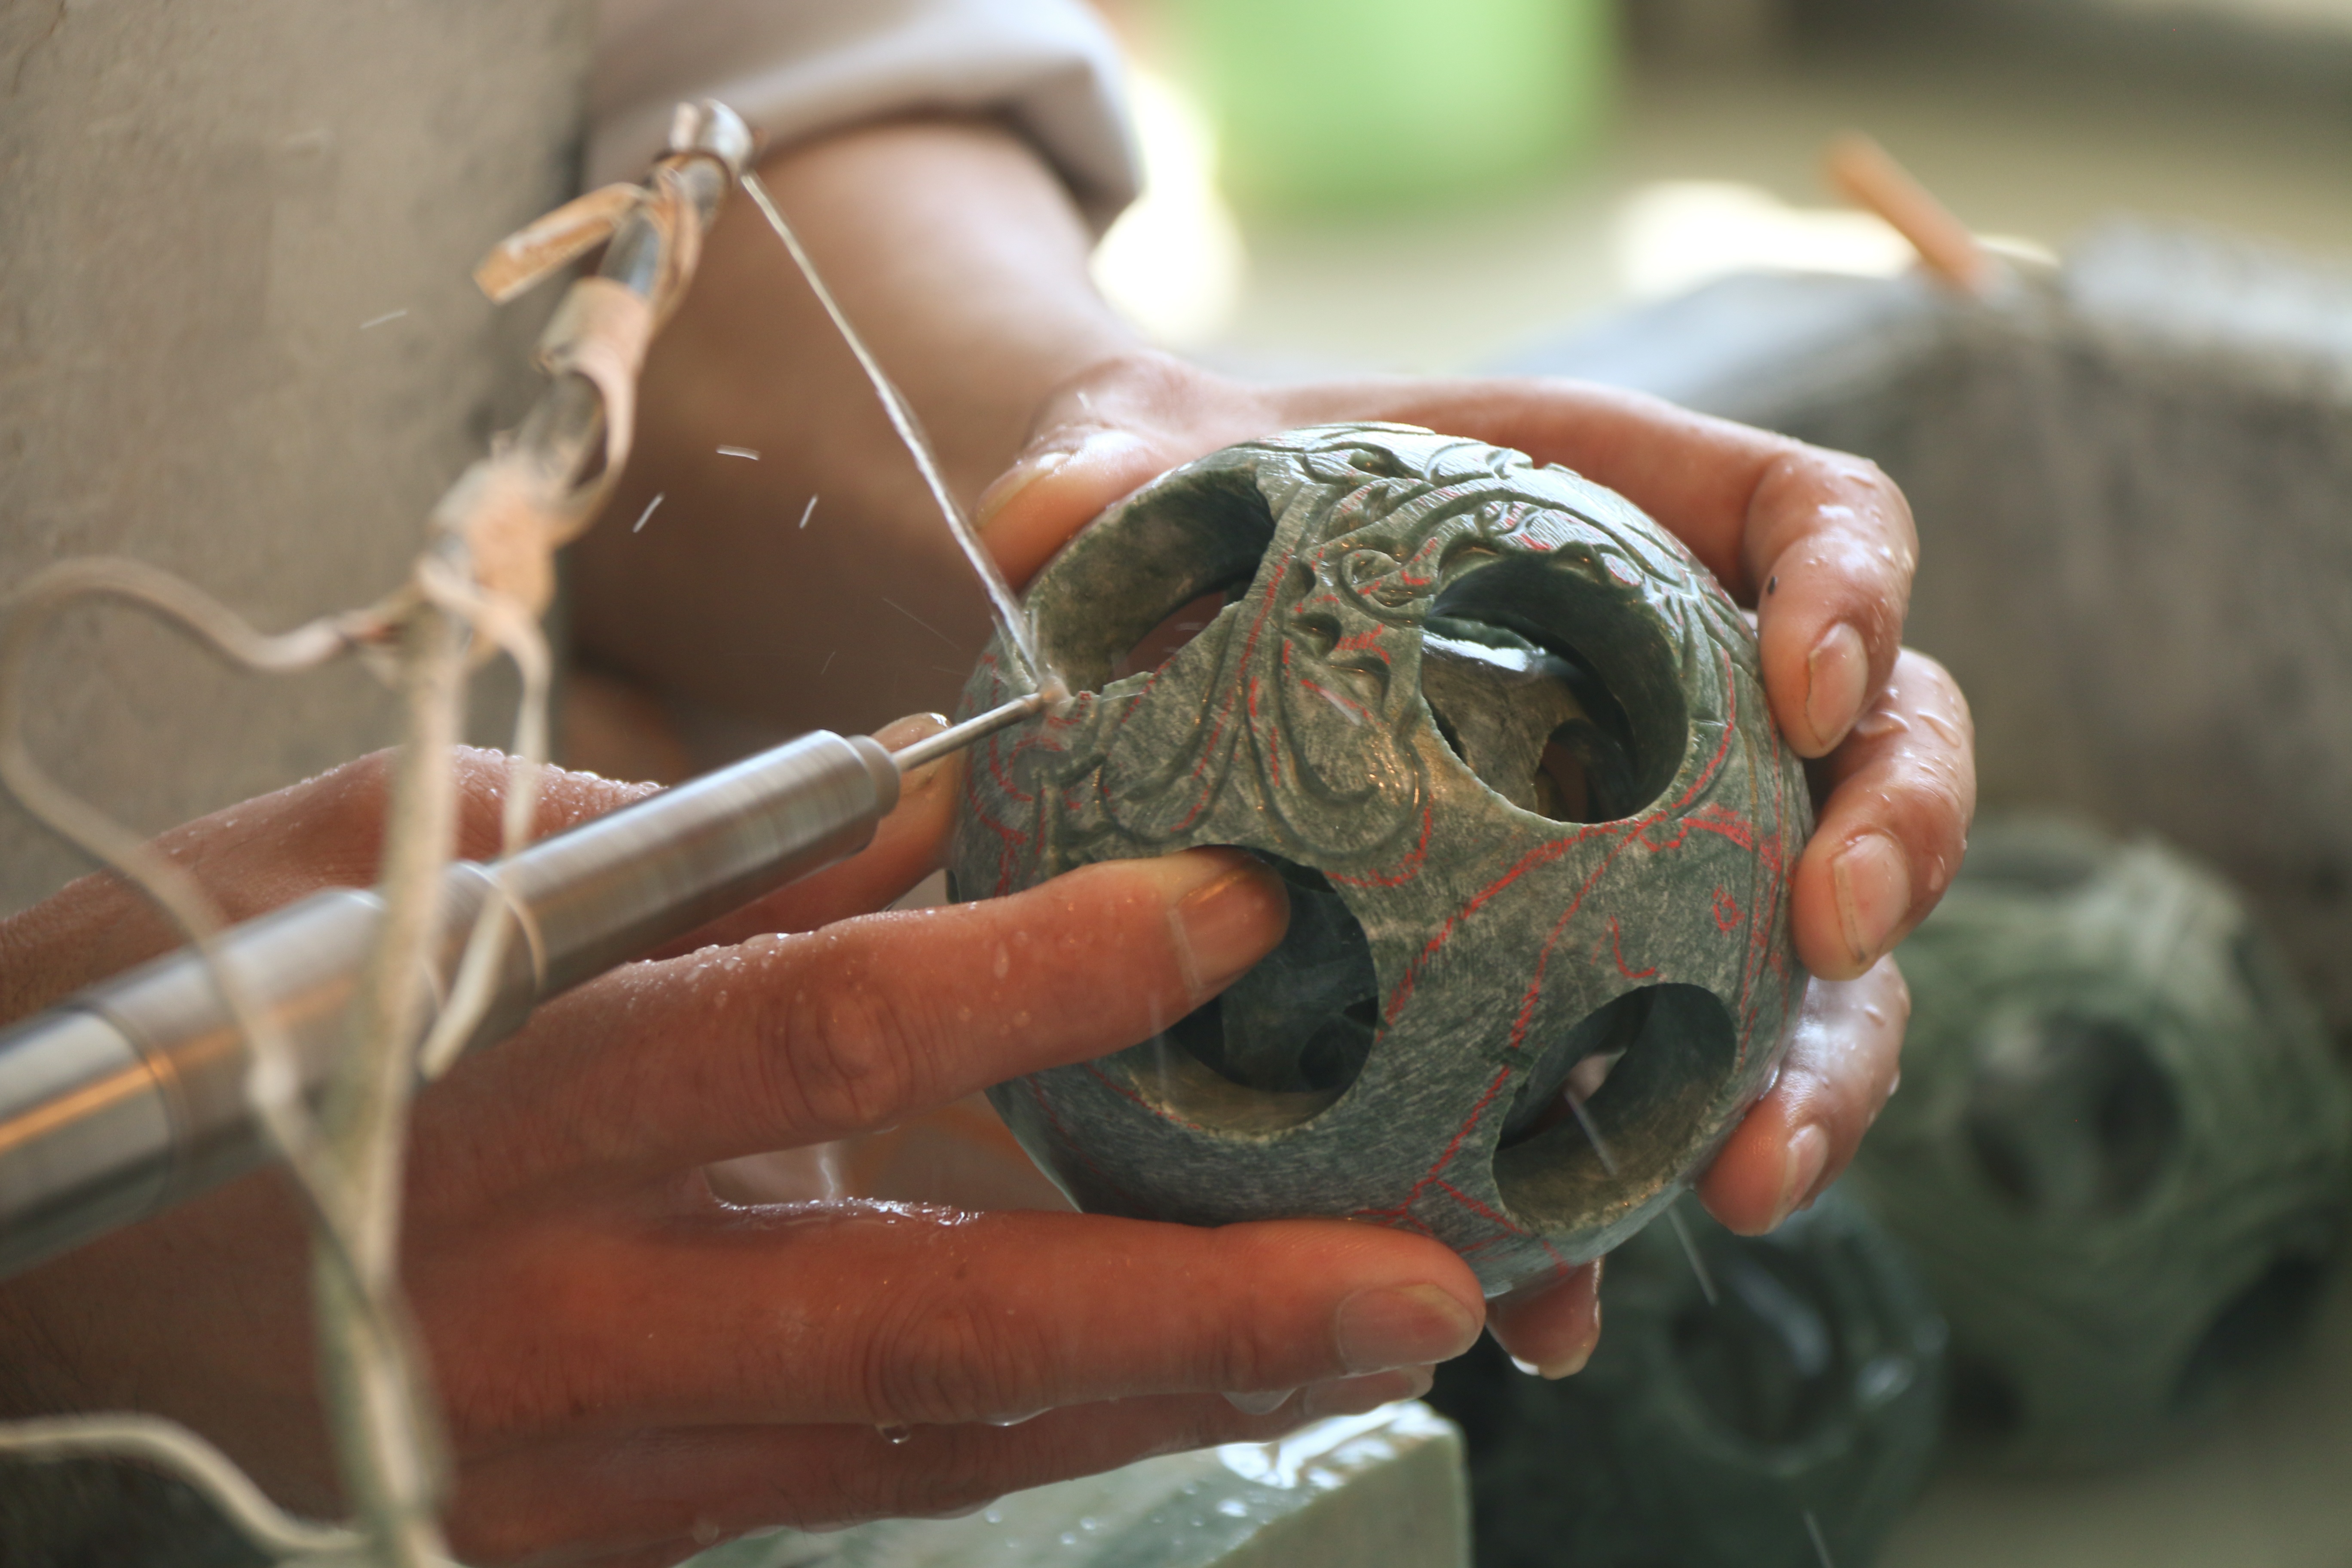
work, man, people, stone, asian, chinese, asia, factory, carve, close up, sculpture, worker, art, ball, carving, manufacture, china, jade, quality, macro photography